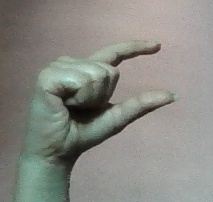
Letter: dal